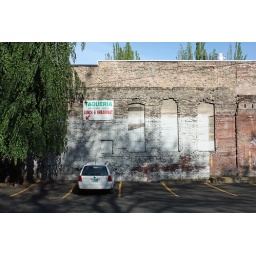
The side wall is from a building built in 1917, but the remnants attached to it is much older.